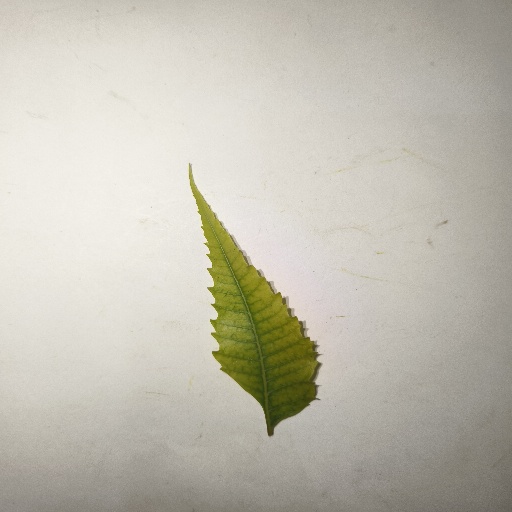
Species: Neem
Leaf condition: Yellow Leaf